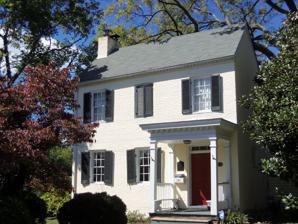
Building: Bingham-Brewer House
Country: United States of America
Year built: 1821
Historic house in Maryland United States historic place Bingham-Brewer House U.S. National Register of Historic Places Bingham-Brewer House, September 2012 Show map of Maryland Show map of the United States Location 307 Great Falls Rd., Rockville, Maryland Coordinates 39°4′53″N 77°9′39″W / 39.08139°N 77.16083°W / 39.08139; -77.16083 Area 0.8 acres (0.32 ha) Built 1821 ( 1821 ) Architectural style Federal NRHP reference No. 80001828 Added to NRHP November 24, 1980 The Bingham-Brewer House is a historic home located at Rockville , Montgomery County , Maryland , United States . It is a two-story, Federal -style brick house, with a Flemish bind front facade, dating to 1821. Also on the property is a late-19th century smokehouse , privy, and a late-19th or early-20th century chicken house. The Bingham-Brewer House was listed on the National Register of Historic Places in 1980. References